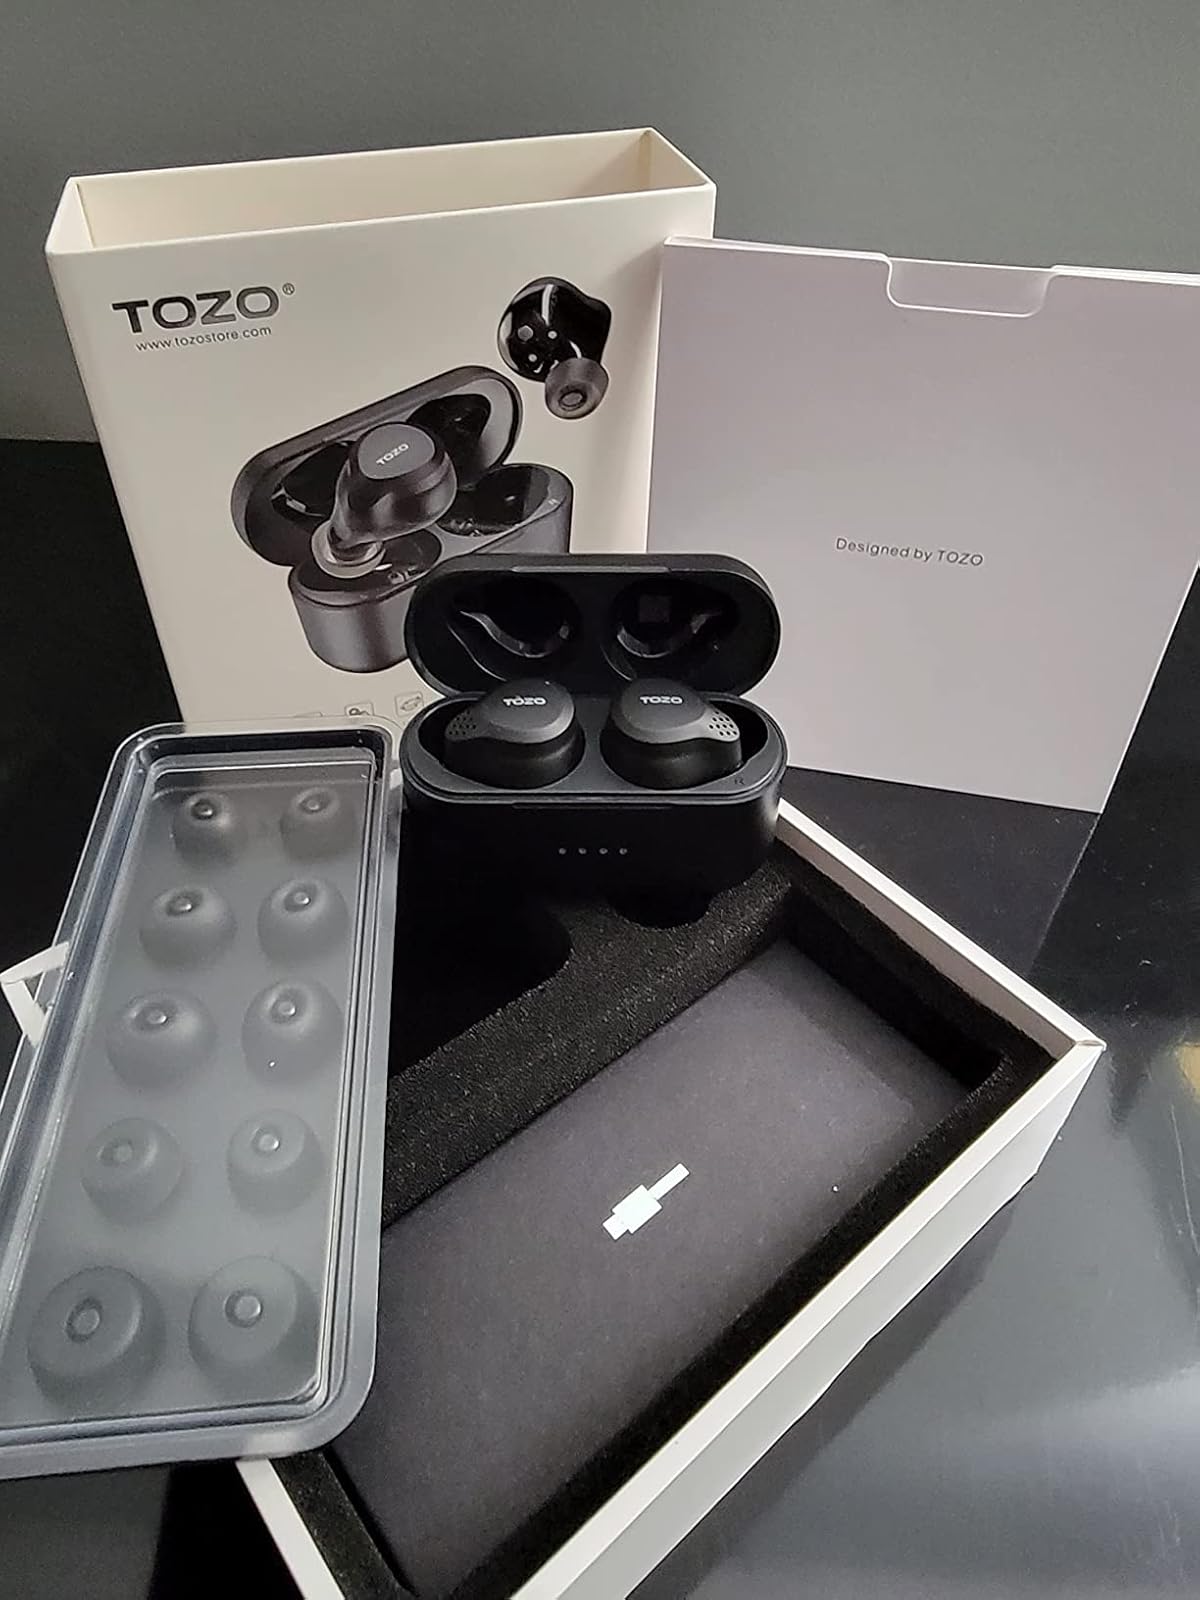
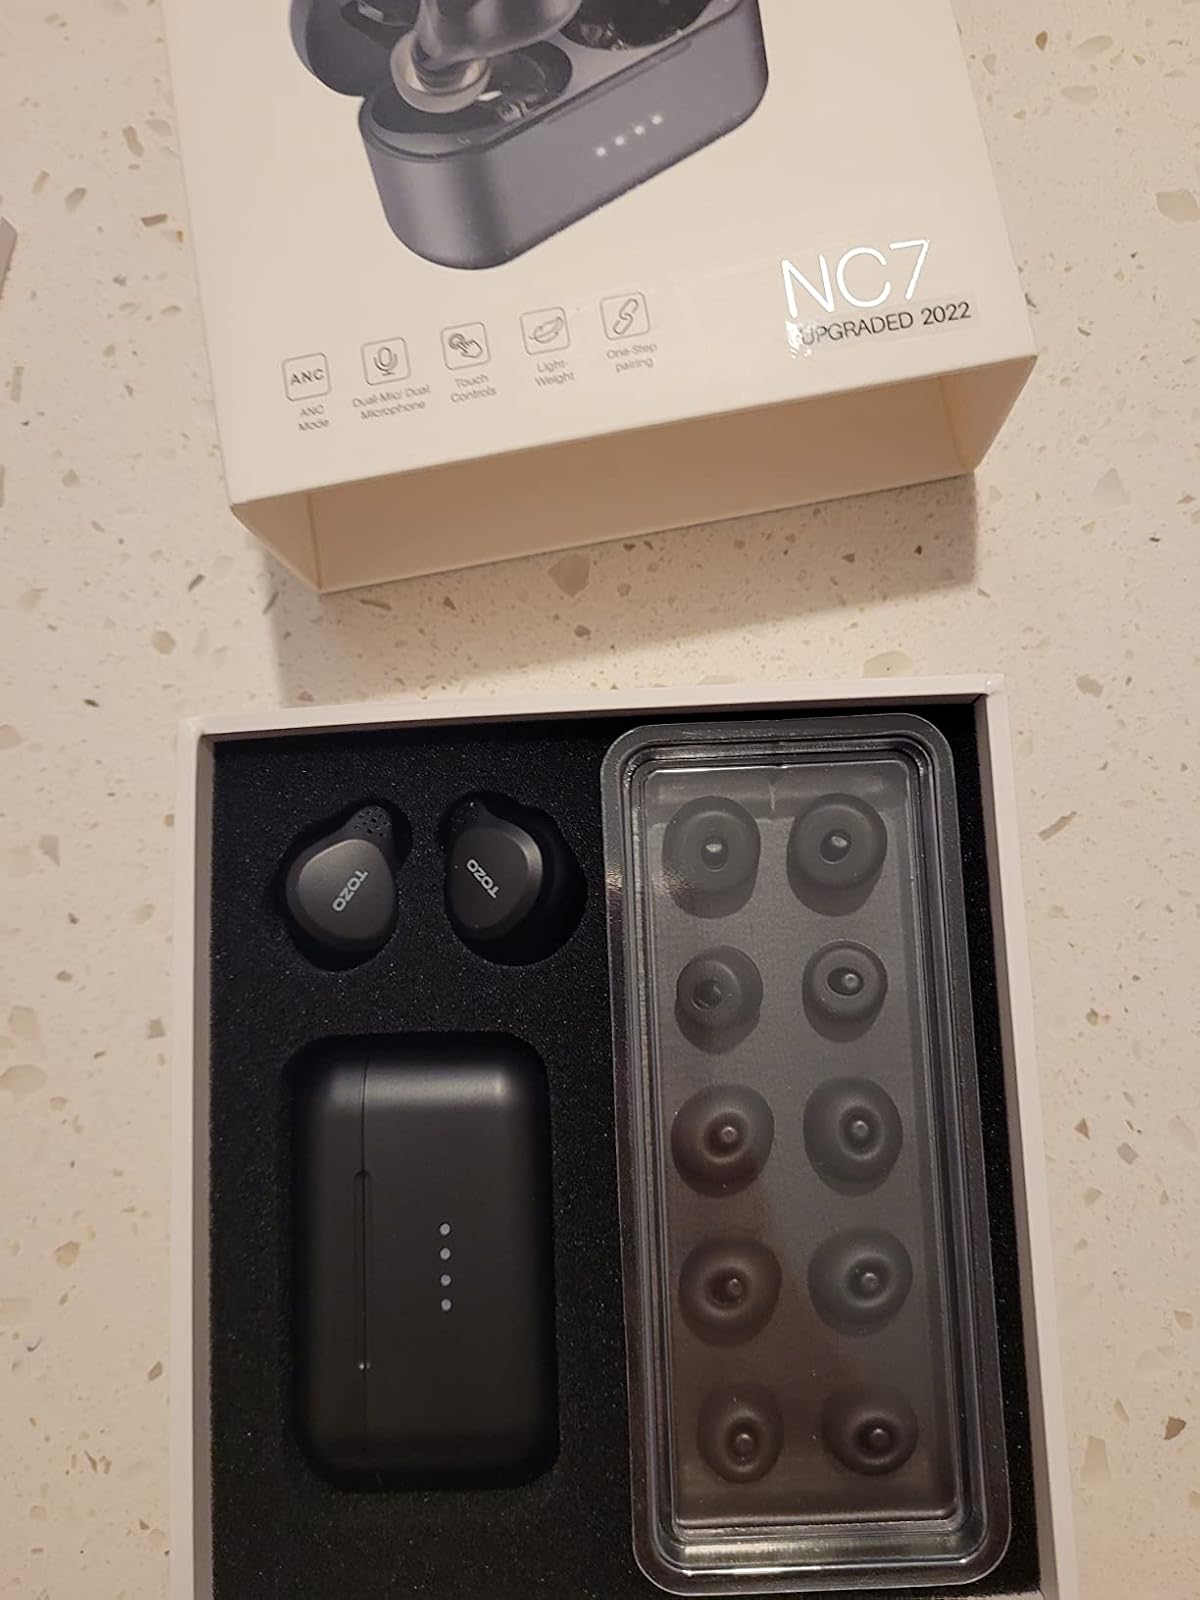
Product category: earbuds
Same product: yes